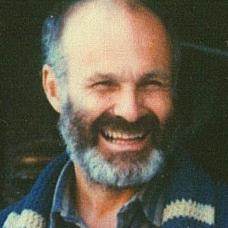
Age: 50